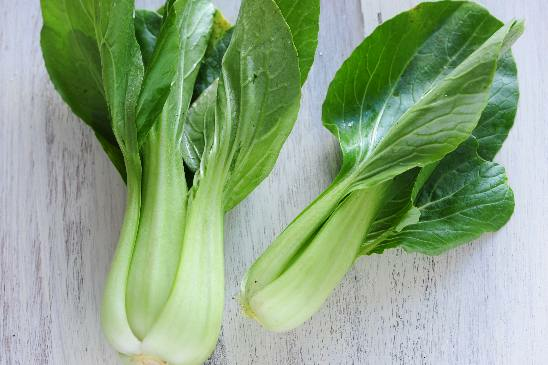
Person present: No